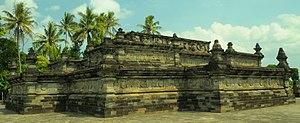
Le temple de Panataran est le plus vaste ensemble religieux de l'époque hindou-bouddhique de Java oriental. Il est le dernier exemple javanais encore visible d'un type de sanctuaire de l'époque Mojopahit. Panataran est situé à 10 km au nord de la ville de Blitar, sur le flanc du volcan Kelud. Sa construction a commencé vers 1330 et a duré quelque 50 ans. Toutefois, la plus vieille inscription gravée dans la pierre, dans la partie sud du monument principal, est datée de 1197 et la plus récente de 1454.